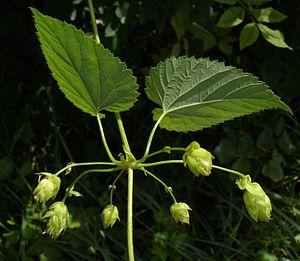
Houblon, Moret-sur-Loing, 29 août 2004
La fabrication de la bière consiste à produire une boisson alcoolisée par la fermentation d'un moût de céréales dont les sucres complexes ont été rendus fermentescibles.
Le houblon ou houblon grimpant est une plante herbacée vivace grimpante de la famille des Cannabaceae. Elle a parfois pour noms vernaculaires couleuvrée septentrionale, bois du diable, salsepareille indigène ou vigne du Nord.